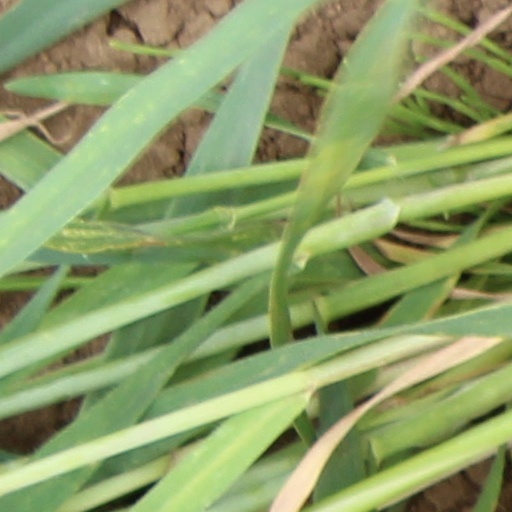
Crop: wheat